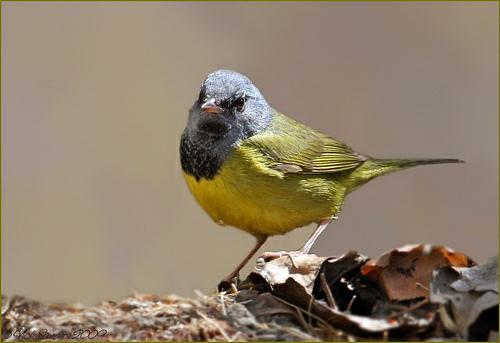
A photo of a mourning warbler